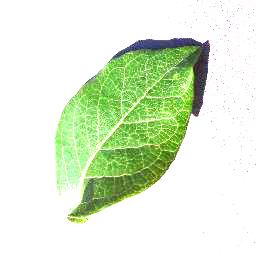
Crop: blueberry
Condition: healthy